Live event support

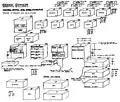
Touring video system schematic

A sound reinforcement system is professional audio, was first developed for movie theatres in 1927 when the first ever talking picture was released, called "The Jazz Singer". Movie theatre sound was greatly improved in 1937 when the Shearer Horn system debuted. One of the first large-scale outdoor public address systems was at 1939 New York World's Fair.